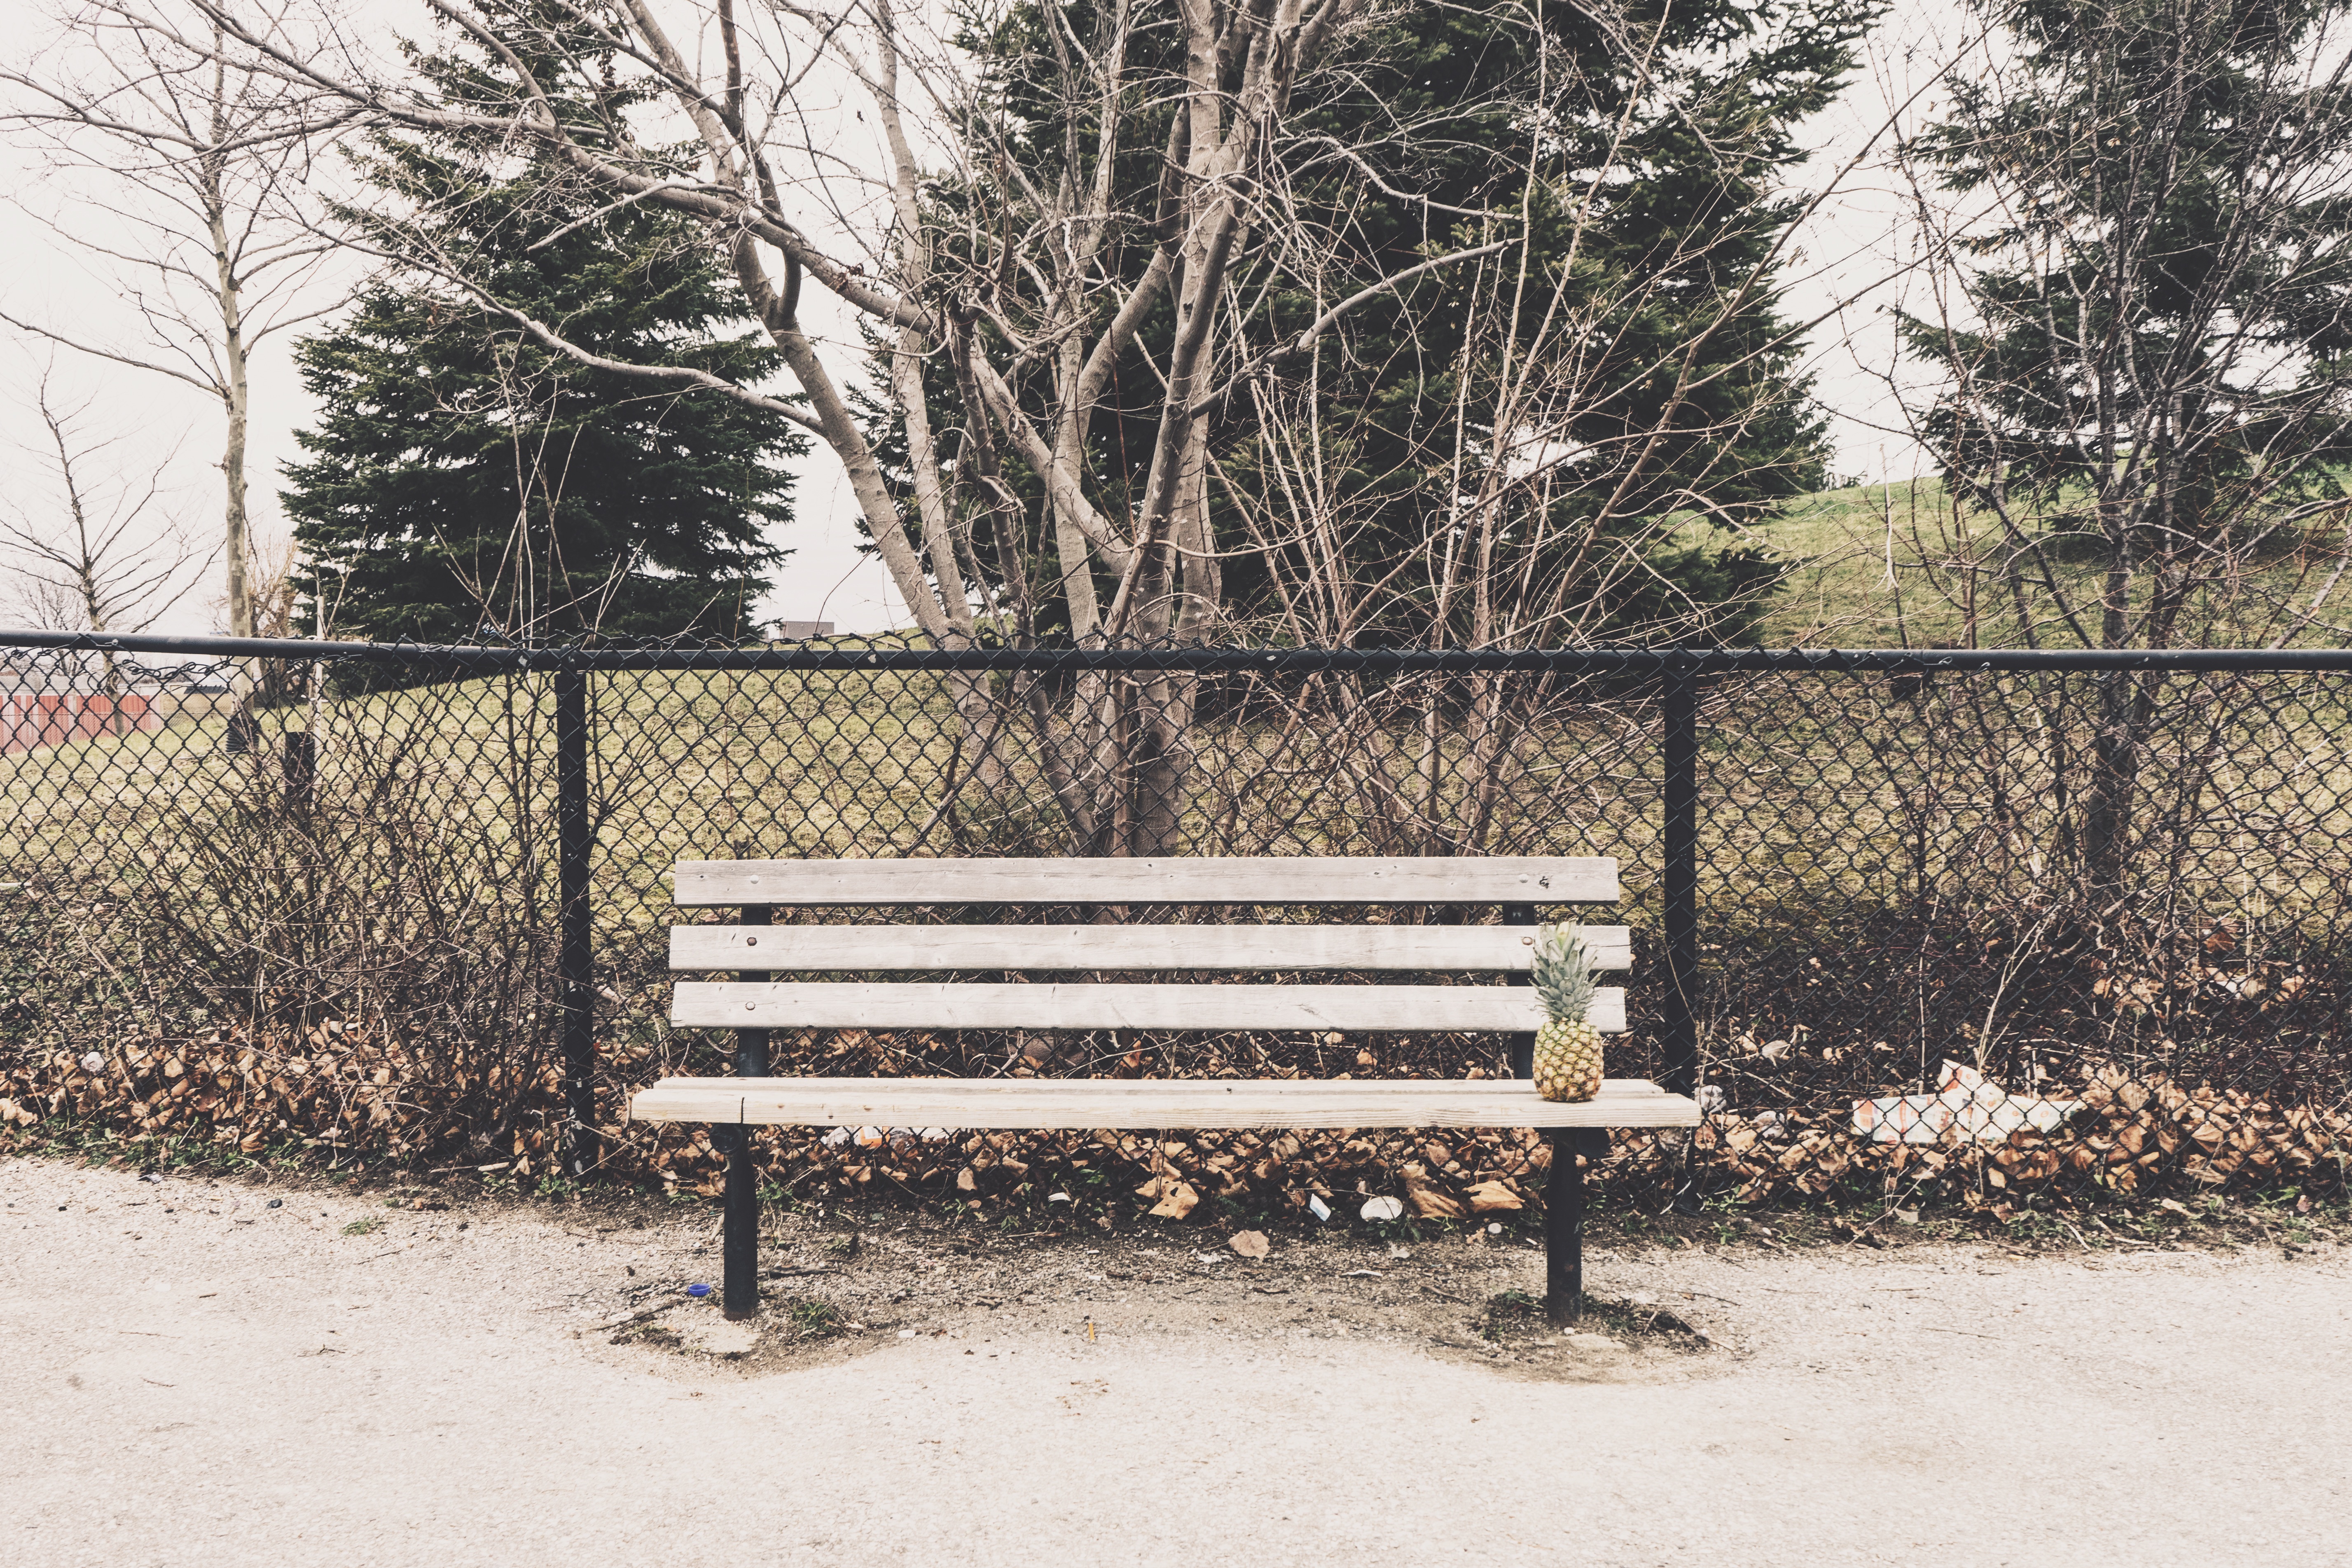
wood, bench, furniture